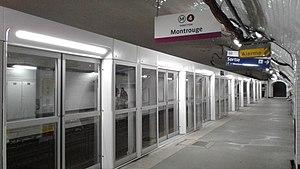
Portes palières en cours de pose sur la ligne 4 du métro de Paris, en août 2018.
La ligne 4 du métro de Paris est l'une des seize lignes du réseau métropolitain de Paris. Entièrement située dans les limites de la capitale durant plus d'un siècle depuis sa création, elle relie désormais le terminus nord Porte de Clignancourt au terminus sud Mairie de Montrouge et traverse le cœur de Paris. Longue de 12,1 kilomètres, elle est en correspondance avec toutes les autres lignes de métro et toutes les lignes de RER. Elle est également la deuxième ligne la plus fréquentée du réseau après la ligne 1, avec 172 millions de voyageurs en 2010. La ligne 4 est la première à relier la rive droite à la rive gauche de la Seine par une traversée sous-fluviale, occasionnant de 1905 à 1907 au cœur même de la capitale des travaux spectaculaires.